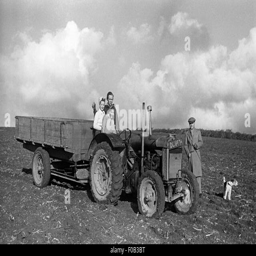
people sitting on a tractor and a man with his dog standing next to them in a field